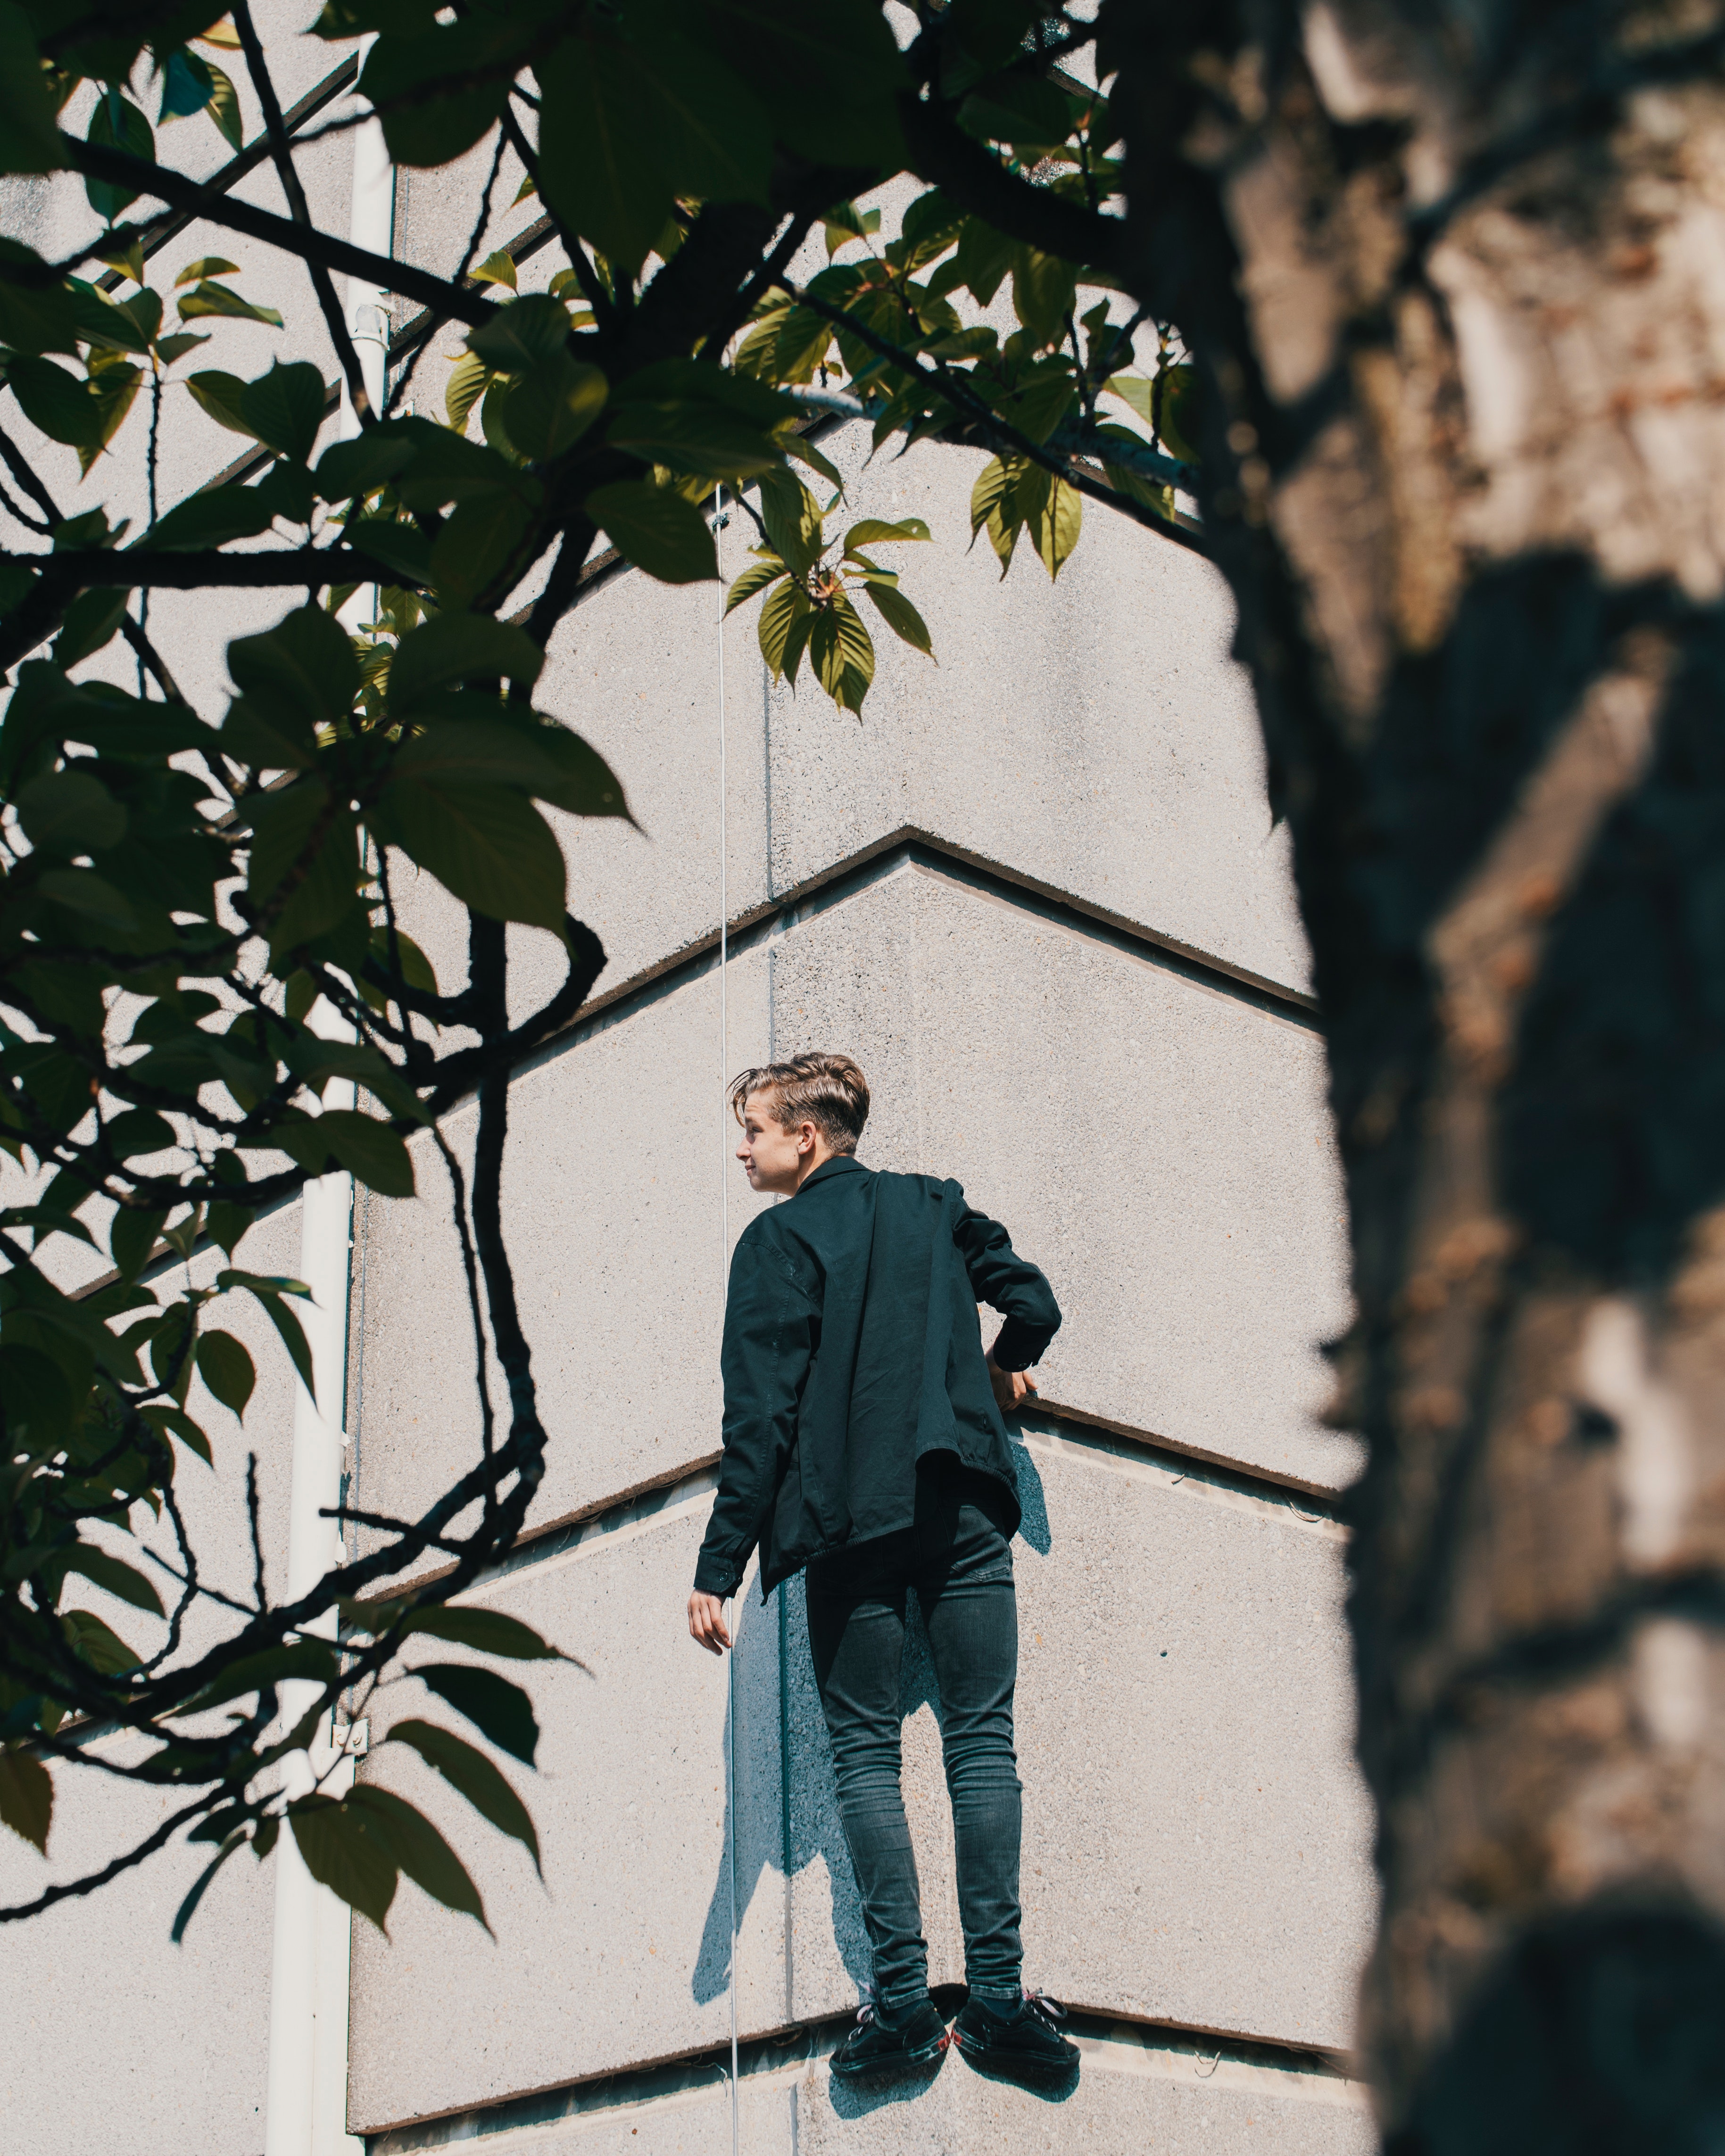
tree, standing, branch, leaf, woody plant, plant, photography, shadow